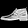
Label: Ankle boot